João Teixeira Albernaz I

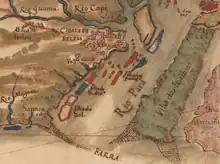
Detail of "Pequeno atlas do Maranhão e Grão-Pará" showing the city of Belém, Brazil, 1629

João Teixeira Albernaz I also referred to as João Teixeira Albernaz, the Elder (late 16th centuryc. 1662), to distinguish him from his grandson, was the most prolific Portuguese cartographer of the seventeenth century. His works include nineteen atlases, a total of two hundred and fifteen maps. He stands out for the variety of themes, which record the progress of maritime and land exploration, particularly in the Portuguese colony of Brazil. João Teixeira Albernaz belonged to a prominent family of cartographers whose work extended from mid-sixteenth century until the late eighteenth century, including his father Luís Teixeira, uncle Domingos Teixeira, brother Pedro Teixeira Albernaz and grandson João Teixeira Albernaz, the younger, as well as Estevão Teixeira.